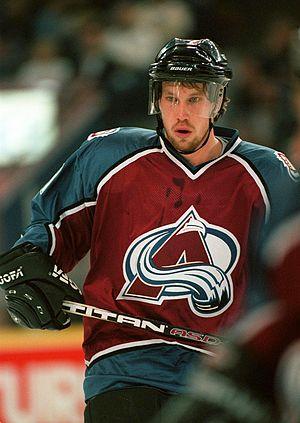
Valeri Viktorovitch Kamenski - en russe : Валерий Викторович Каменский -, est un joueur professionnel russe de hockey sur glace devenu dirigeant. Il évolue au poste d'ailier. Formé au Khimik Voskressensk, il a dominé l'Europe et l'URSS avec le HK CSKA Moscou. International soviétique, il a été champion du monde et olympique. Au soutien de ses leaders offensifs Joe Sakic et Peter Forsberg, il a remporté la Coupe Stanley en 1996 avec l'Avalanche du Colorado ce qui lui a permis d'intégrer le Triple Gold Club.
Les Nordiques de Québec sont une franchise de hockey sur glace professionnelle d'Amérique du Nord qui était située dans la ville de Québec dans la province du Québec au Canada.